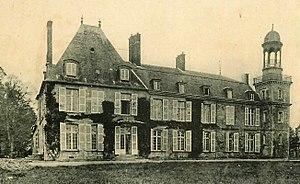
Le château d'Authevernes en 1910.
Authevernes est une commune française située dans le département de l'Eure, en région Normandie.